Melvis

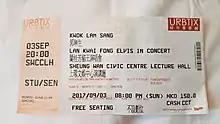
Melvis concert ticket 2017

In an interview in March 2020, Kwok said that he had worked every night for 28 years. With bars in Hong Kong closed due to the COVID-19 pandemic, Kwok said that he had spent most of 2020 in his apartment watching Elvis movies and playing his guitar.